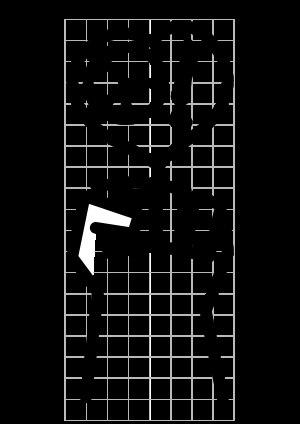
Développée dans les années 2000 par Walter G. Stephan et Cookie White Stephan, la théorie de la menace intégrée des préjugés, aussi appelée théorie de la menace intergroupe, met en évidence les processus qui entrent en jeu lorsqu'un groupe se sent menacé par un second. Les deux auteurs avancent que la menace est ressentie au sein d’un groupe lorsque ses membres perçoivent qu'un autre groupe est en position de leur causer du tort. Ces mêmes auteurs considèrent les menaces comme une des causes majeures des préjugés. La théorie se focalise également sur les conditions menant aux perceptions de menace, qui à leur tour ont un impact sur les attitudes et le comportement des individus ainsi que sur ceux des groupes.